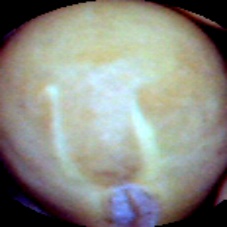
Label: Intact